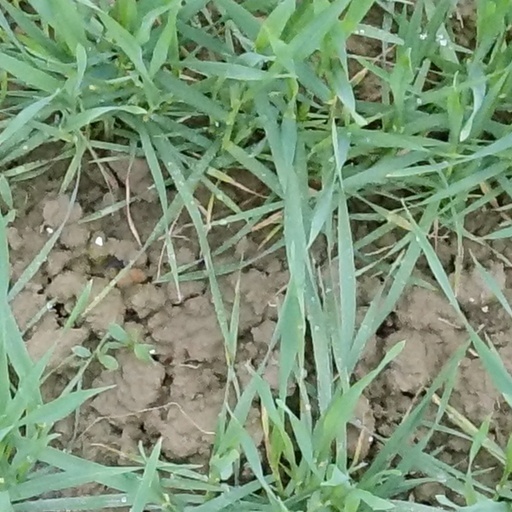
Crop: wheat